Wineskin

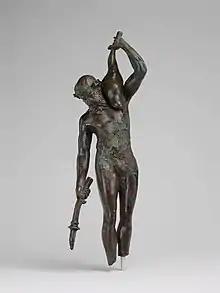
Statue of a satyr including a torch and a wineskin from 3rd–2nd century B.C

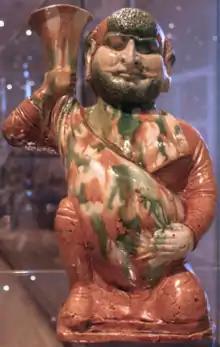
Tang tricolor figurine of a Sogdian wine merchant holding a wineskin. During the Tang dynasty (618–907), China started to import grape wine from Central Asia.

A wineskin is an ancient type of bottle made of leathered animal skin, usually from goats or sheep, used to store or transport wine.